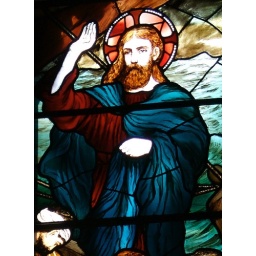
stained glass window in Trinity Church, Boston